Covey (folk rock project)

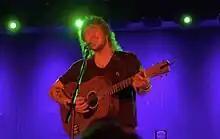
Tom Freeman of Covey performing in New York City (Aug. 12, 2022)

Covey is a folk rock music project created by Tom Freeman, a Brooklyn-based British artist, who has been called "the face" behind Covey. Originally formed in Boston, Covey included Freeman, Dillon Rovere, and others. Covey moved and reformed in Brooklyn, including Freeman and Rovere, as well as Saguiv Rosenstock and Dan Hemerlein.